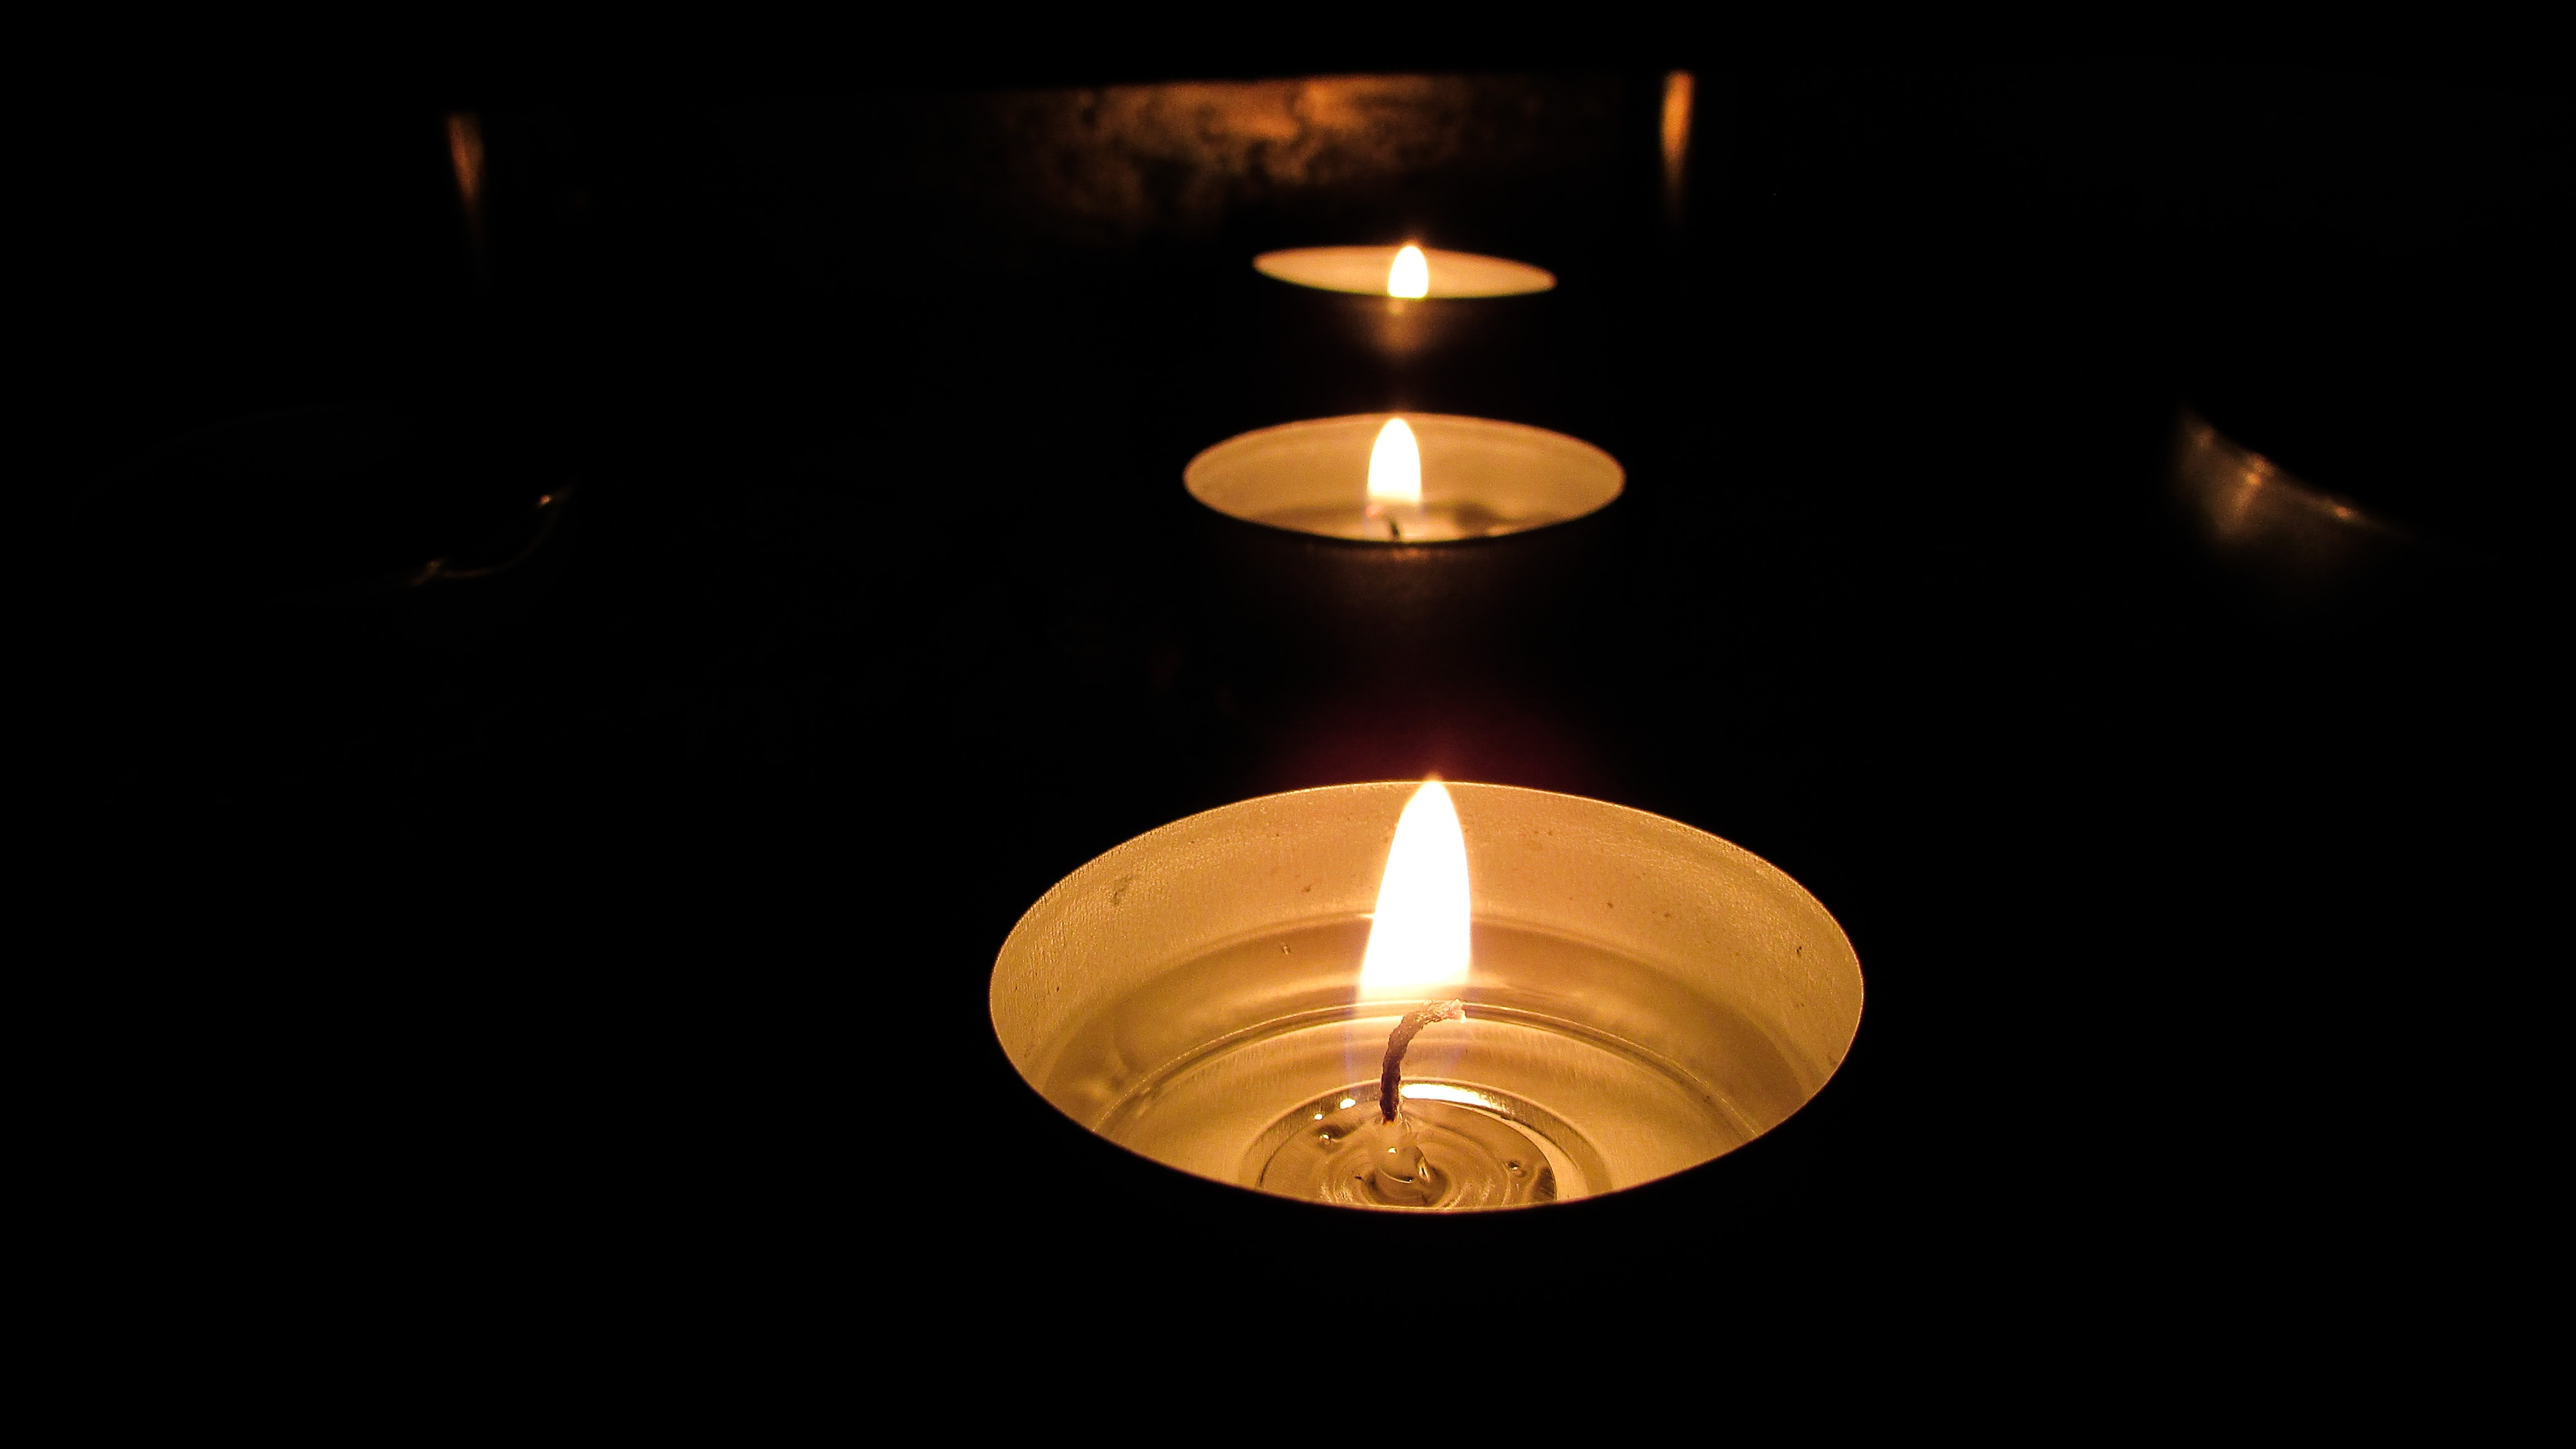
light, night, ceiling, flame, romantic, darkness, lamp, lighting, circle, candles, burning, light fixture, candlelight, incandescent light bulb